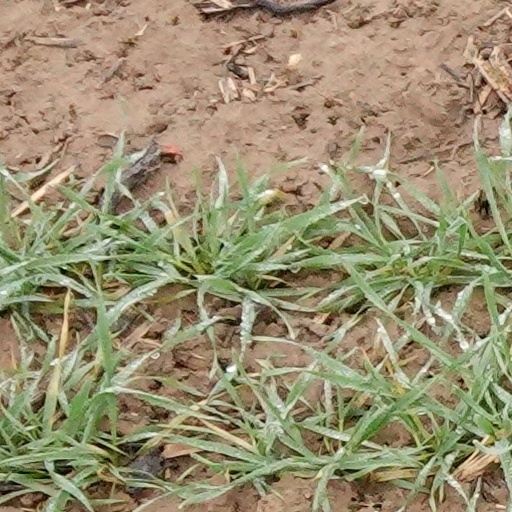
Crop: wheat